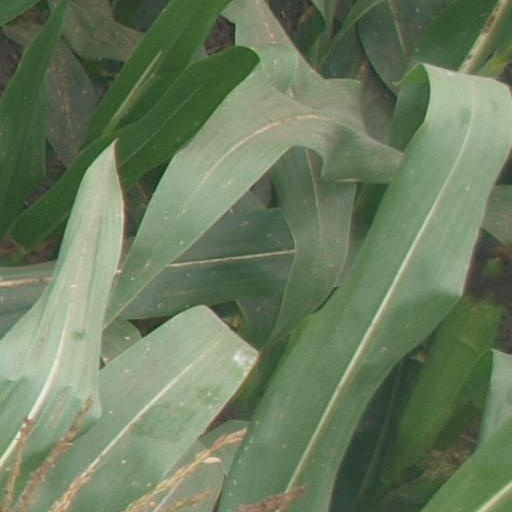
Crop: maize; corn